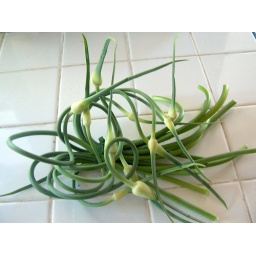
Tender garlic flower buds. These will get chopped in inch-long lengths and roasted with potatoes and red peppers